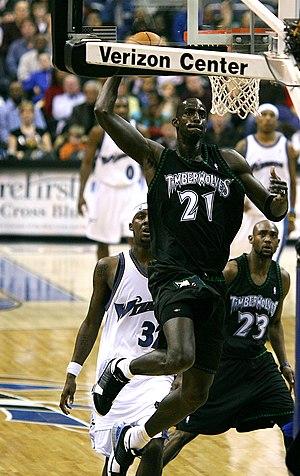
Les Timberwolves du Minnesota sont une franchise de basket-ball de la NBA. L'équipe est située à Minneapolis aux États-Unis. Elle concoure au sein de la NBA dans la conférence Ouest, dans la division Nord-Ouest. Elle joue ses matchs à domicile dans le Target Center.
Kevin Maurice Garnett est un joueur américain de basket-ball ayant évolué dans le championnat nord-américain professionnel de basket-ball, la National Basketball Association, de 1995 à 2016. Évoluant aux postes d'ailier fort ou de pivot, KG est le premier joueur à entrer directement en NBA depuis le lycée sans passer par l'université en deux décennies.